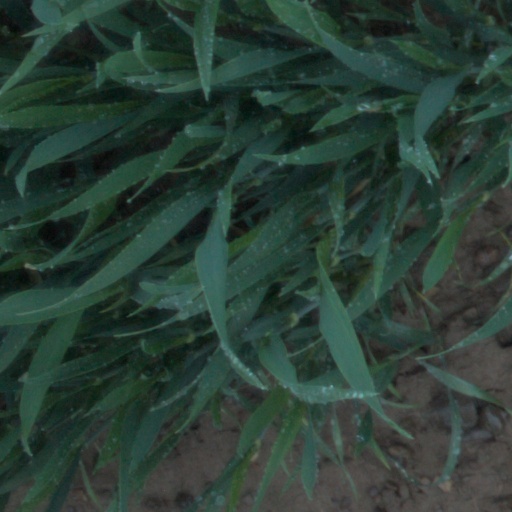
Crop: wheat